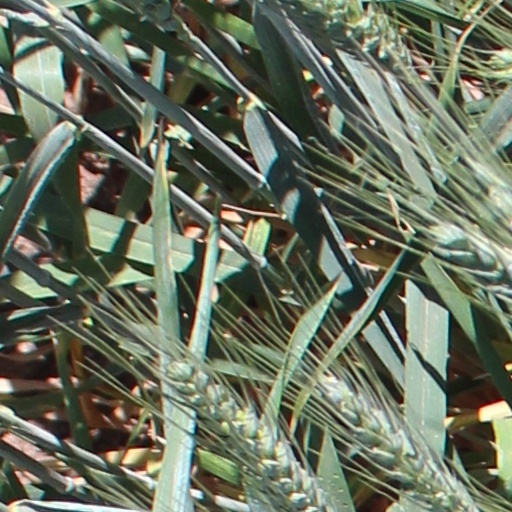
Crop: wheat